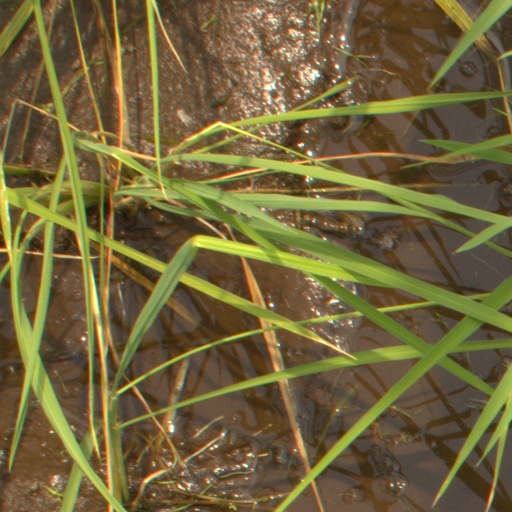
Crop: rice